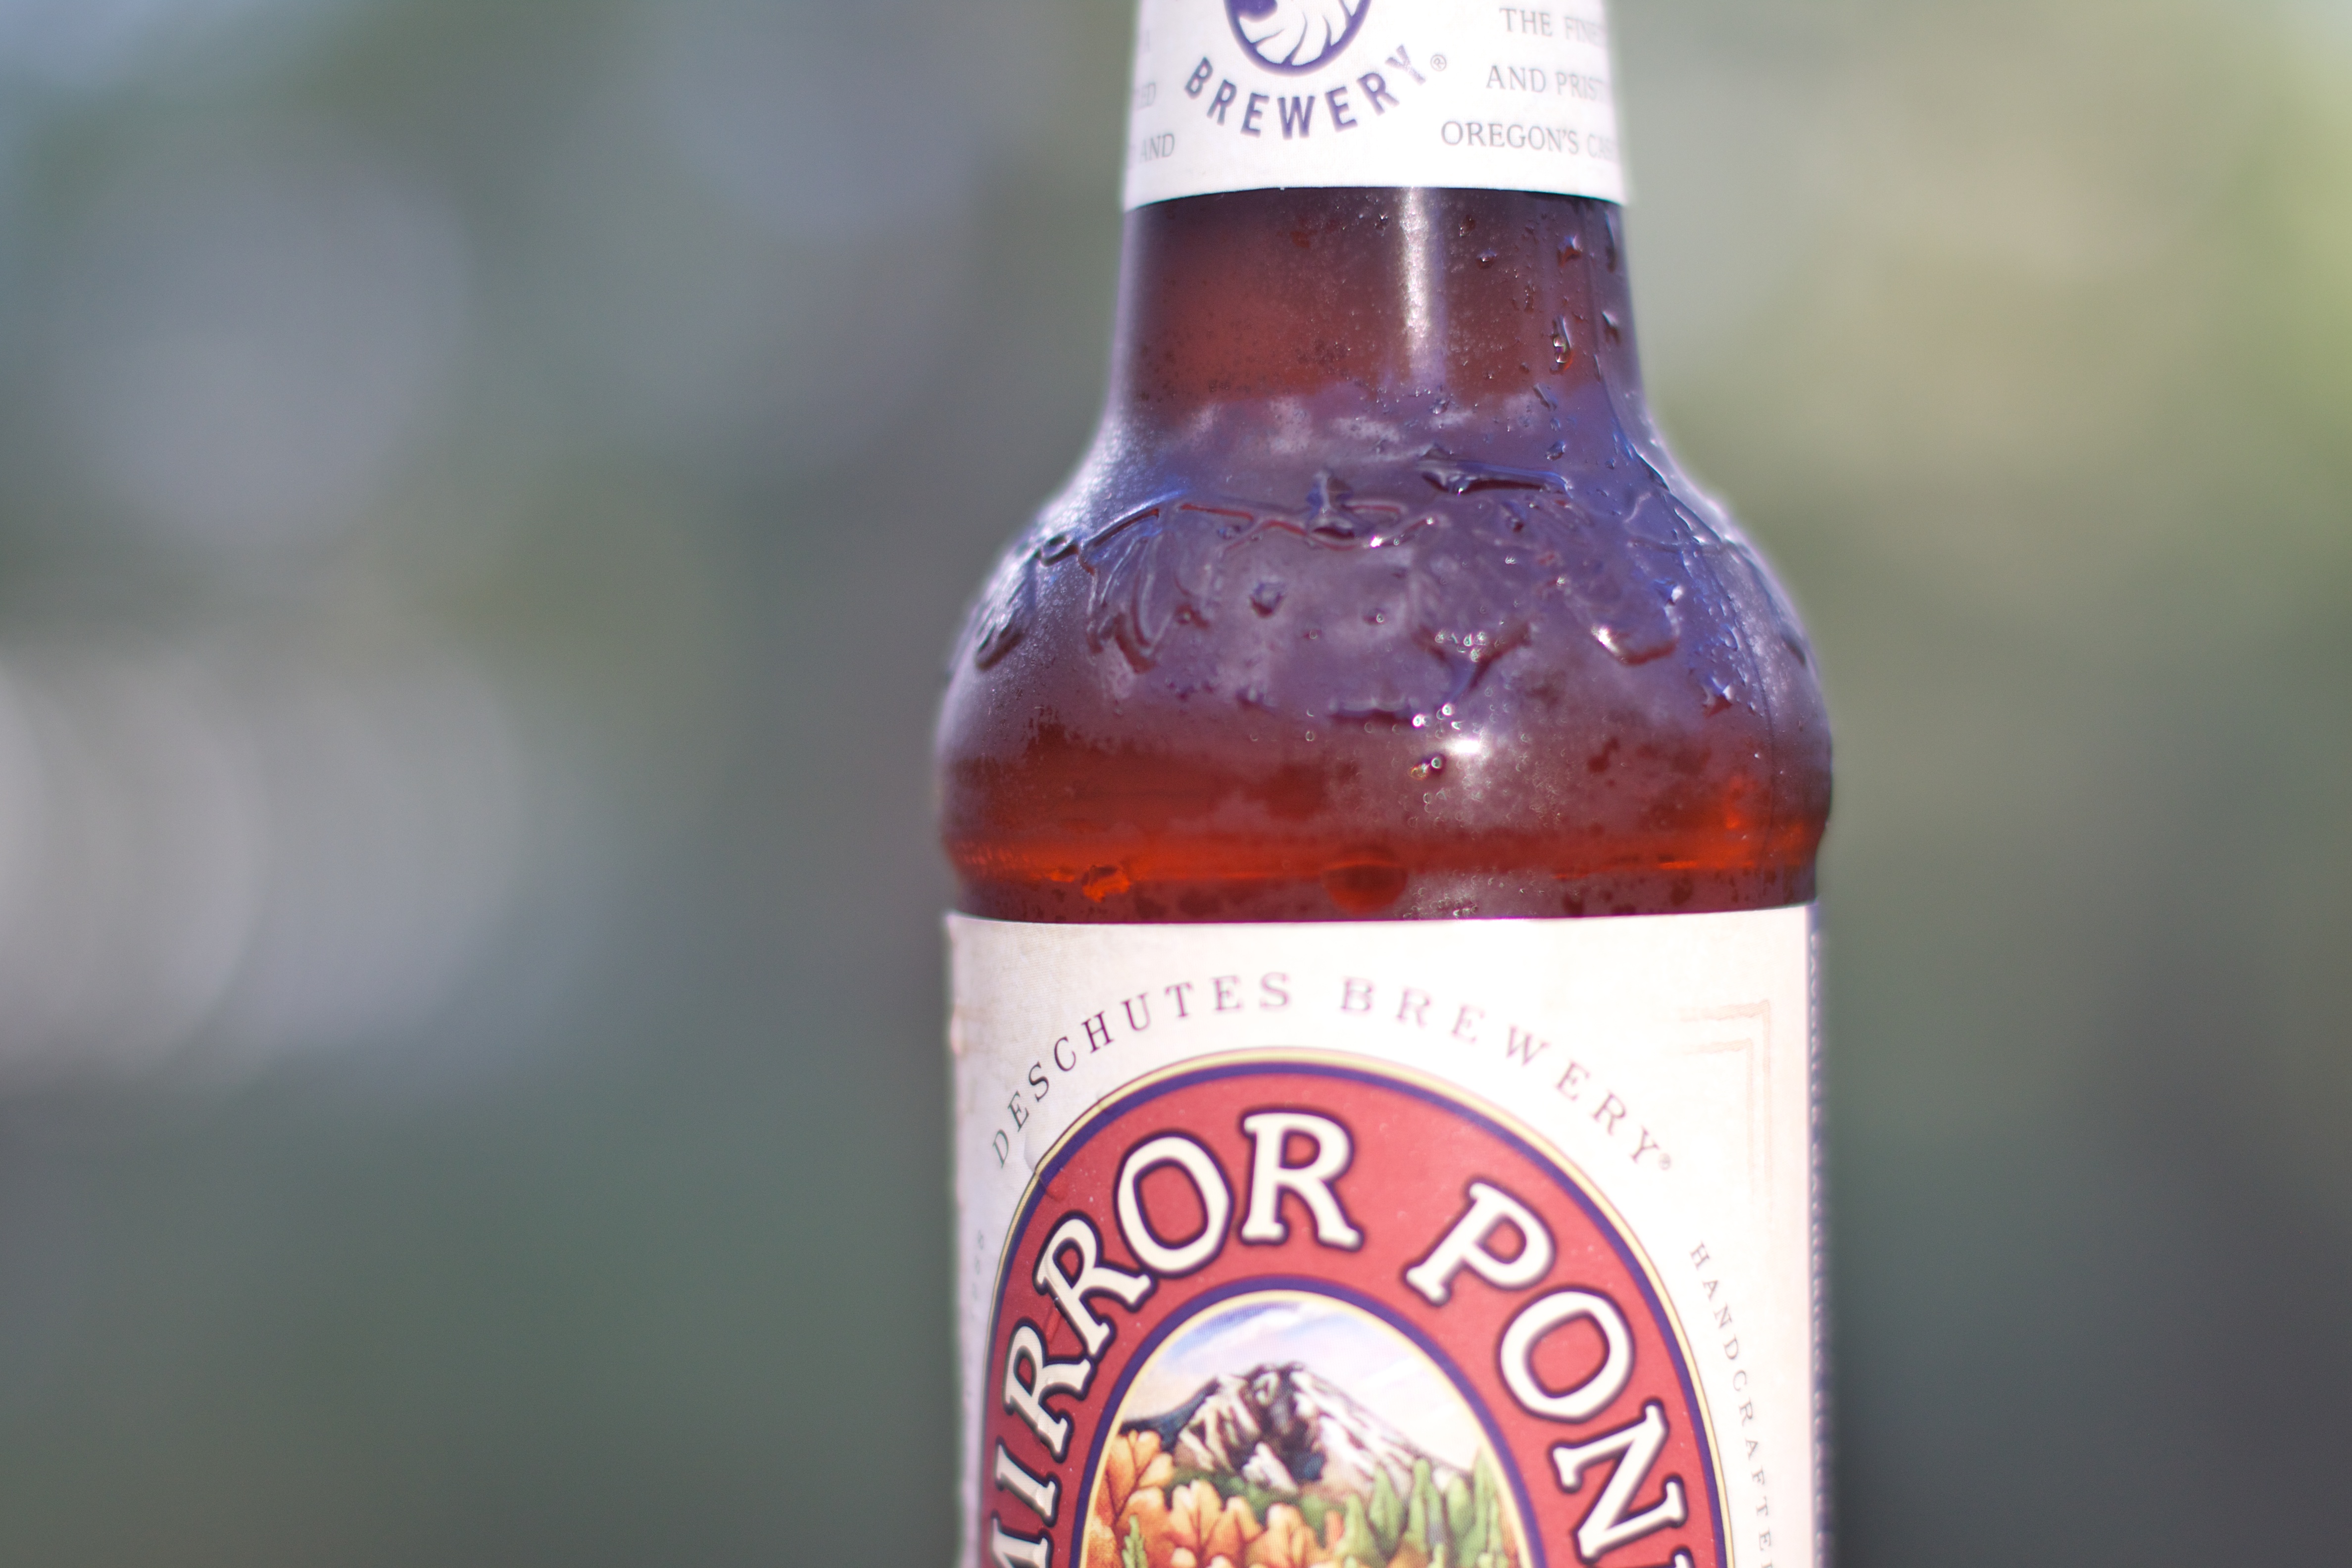
drink, bottle, beer, beer bottle, liqueur, dailyshoot, flavor, soft drink, alcoholic beverage, distilled beverage